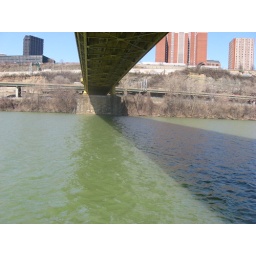
bridge reflection in water